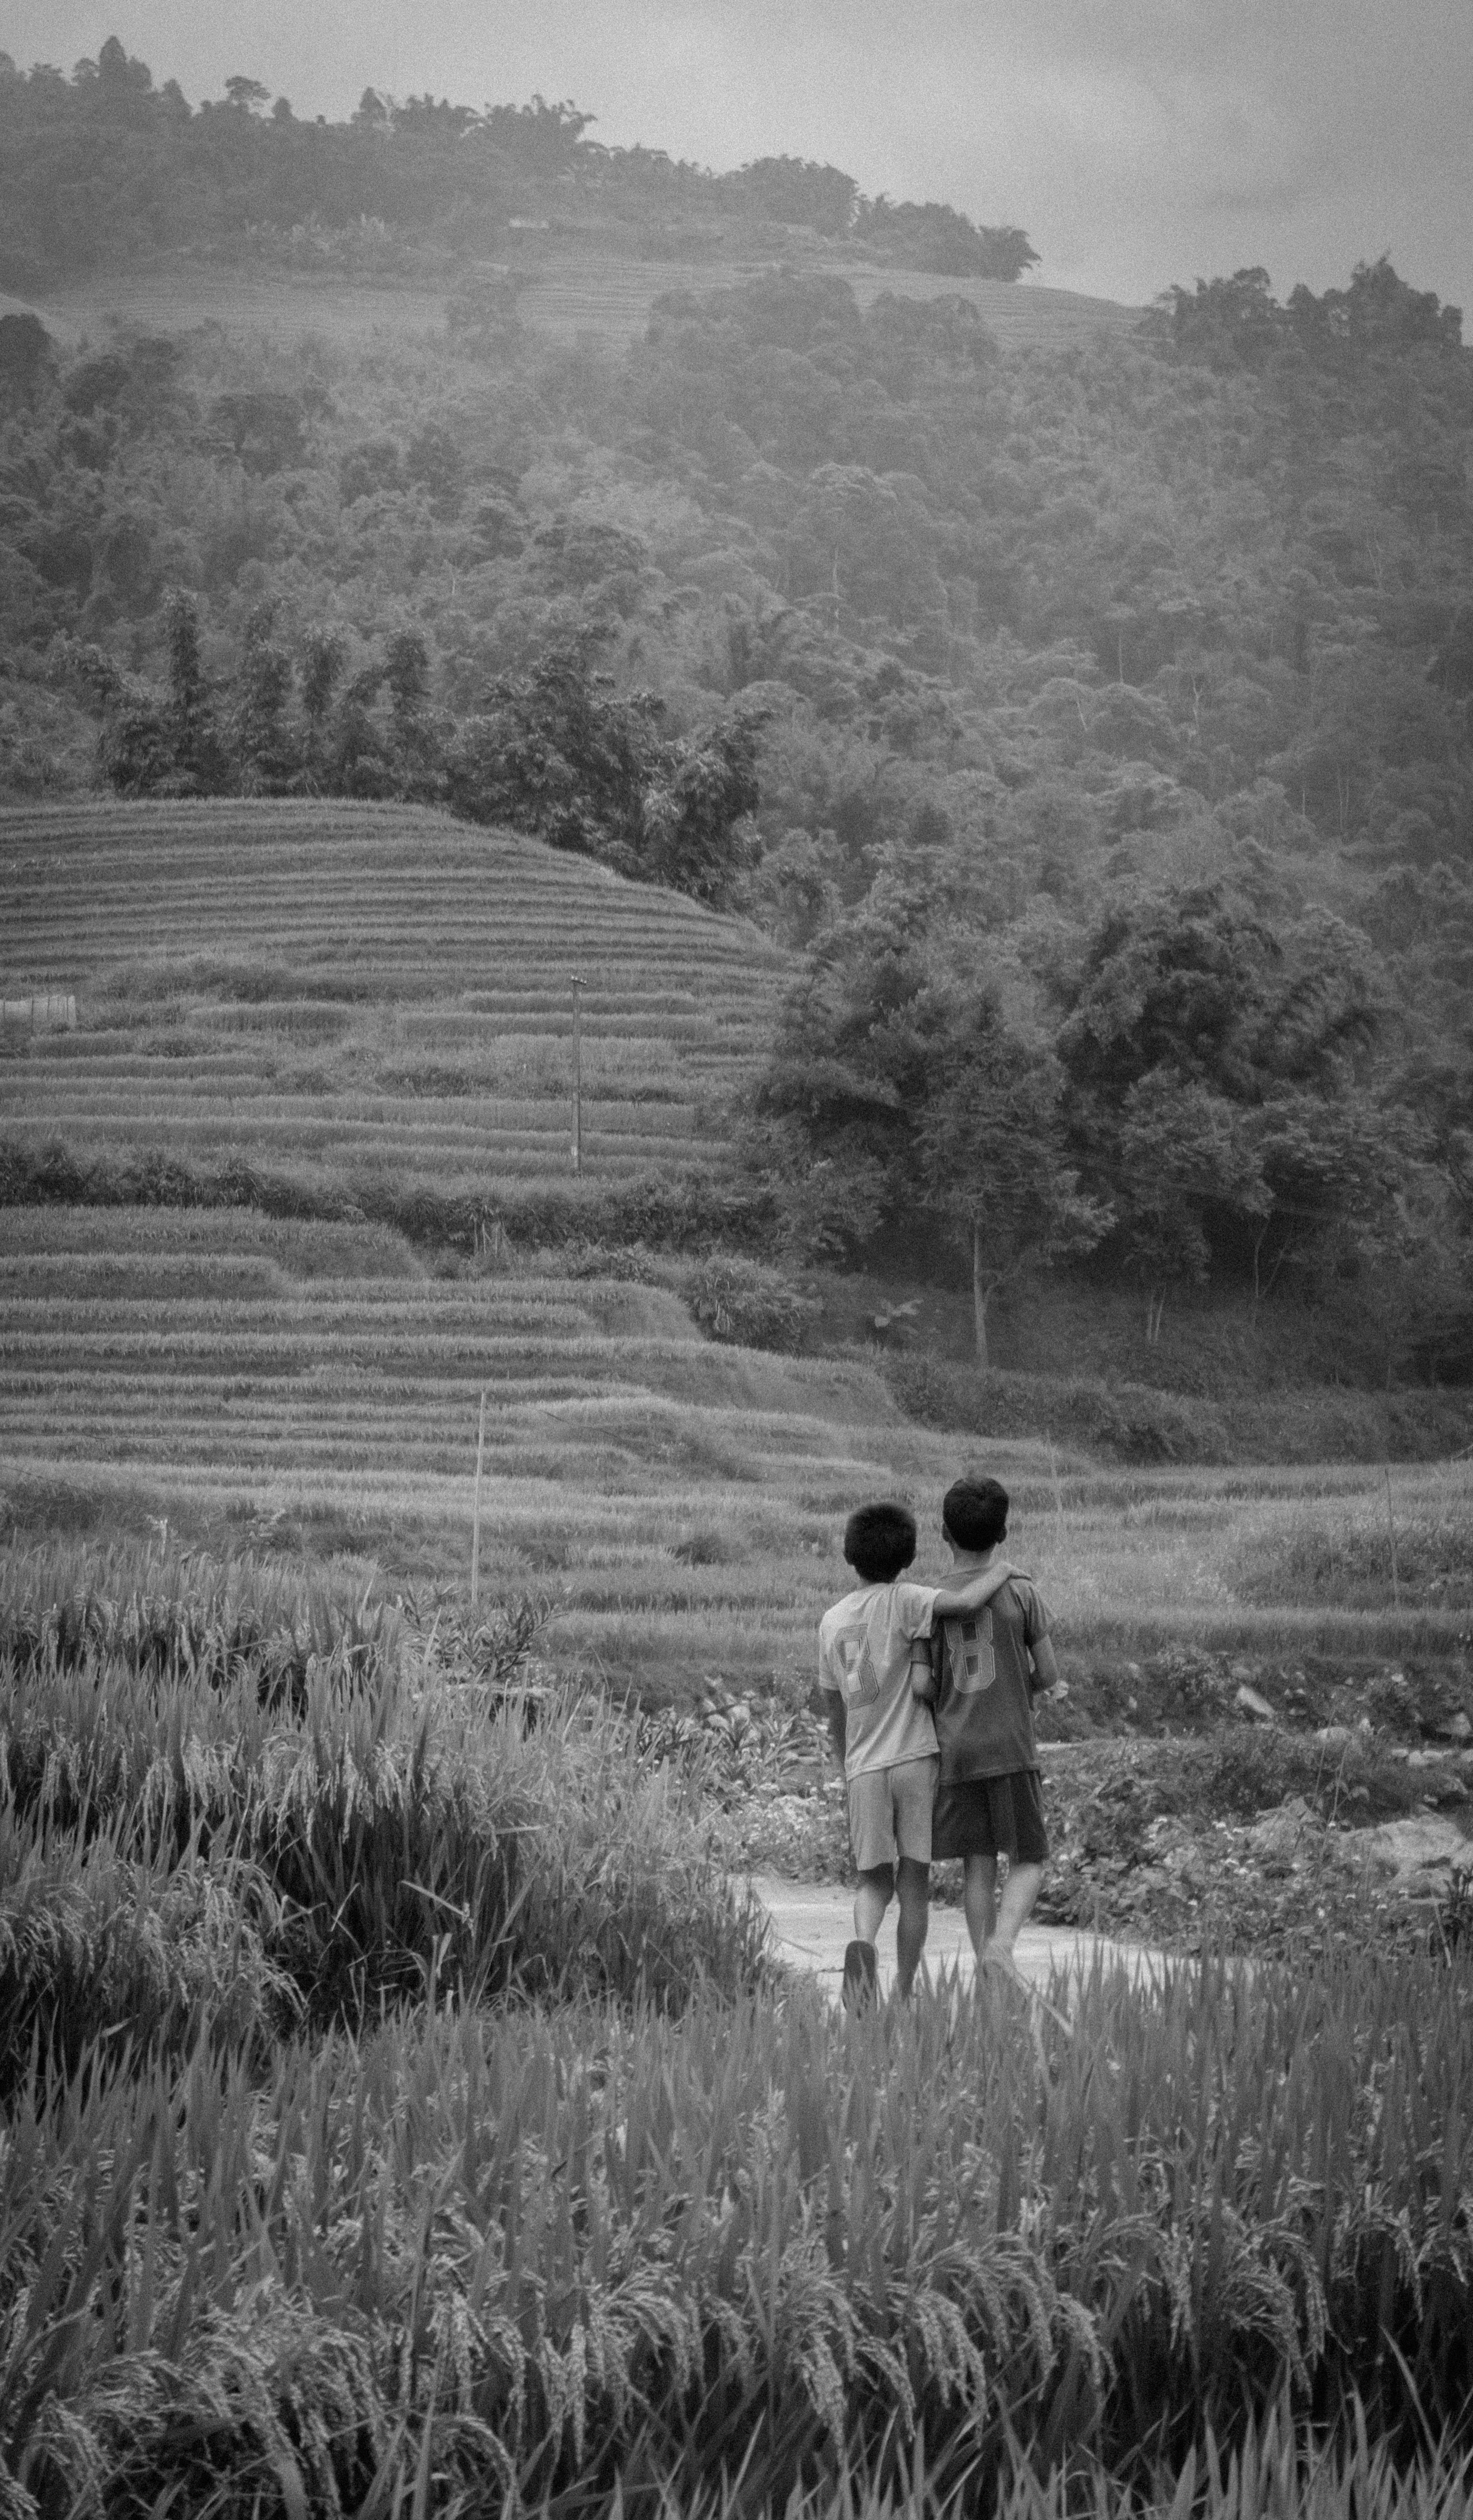
landscape, tree, nature, grass, black and white, field, hill, agriculture, monochrome, habitat, rural area, monochrome photography, natural environment, atmospheric phenomenon, grass family